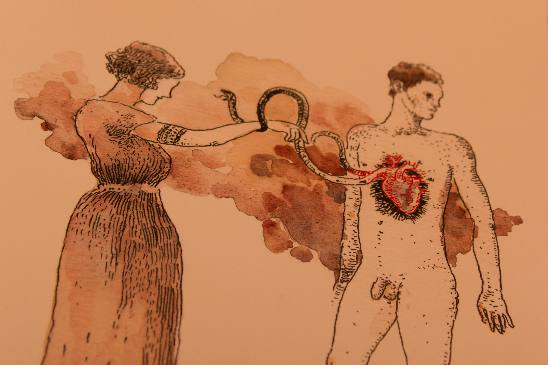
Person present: No